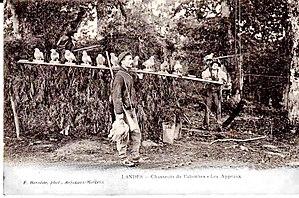
Chasseurs de palombes Les appeaux
Dans le vocabulaire juridique français, « appelant » peut avoir trois sens différents :